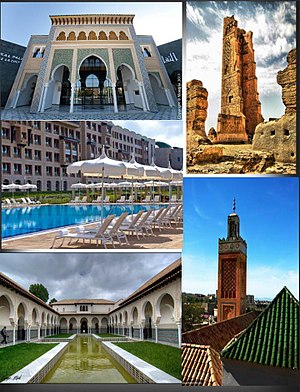
Tlemcen
Tlemcen er en by i det nordvestlige Algeriet med et indbyggertal på 173.531. Byen er hovedstad i en provins af samme navn og ligger tæt ved grænsen til nabolandet Marokko.